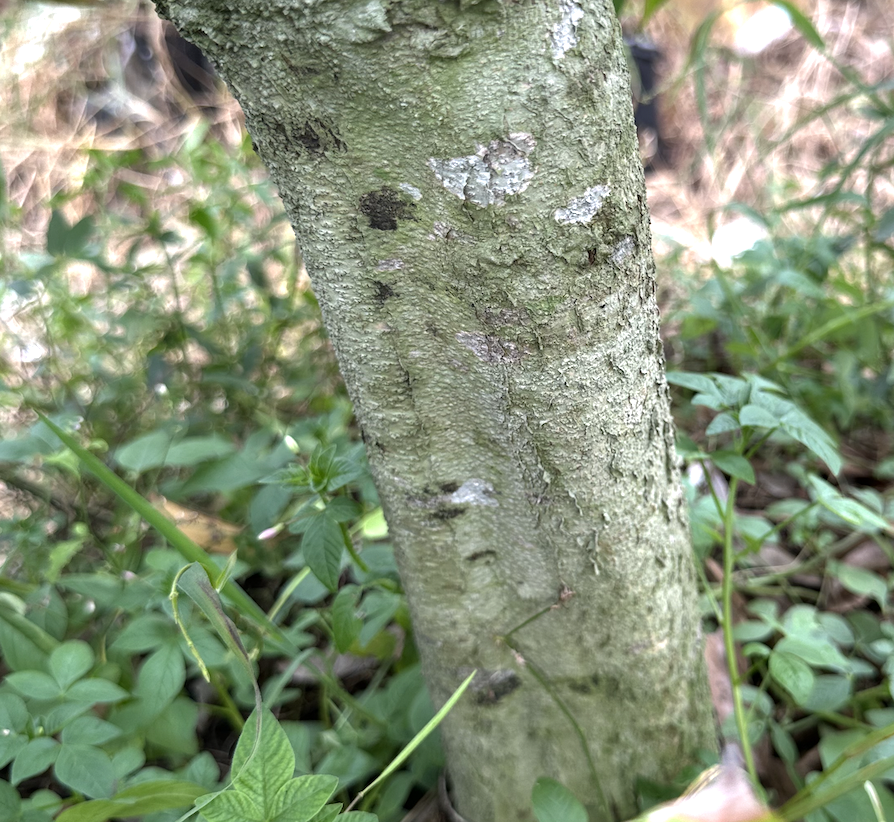
Label: pink_disease